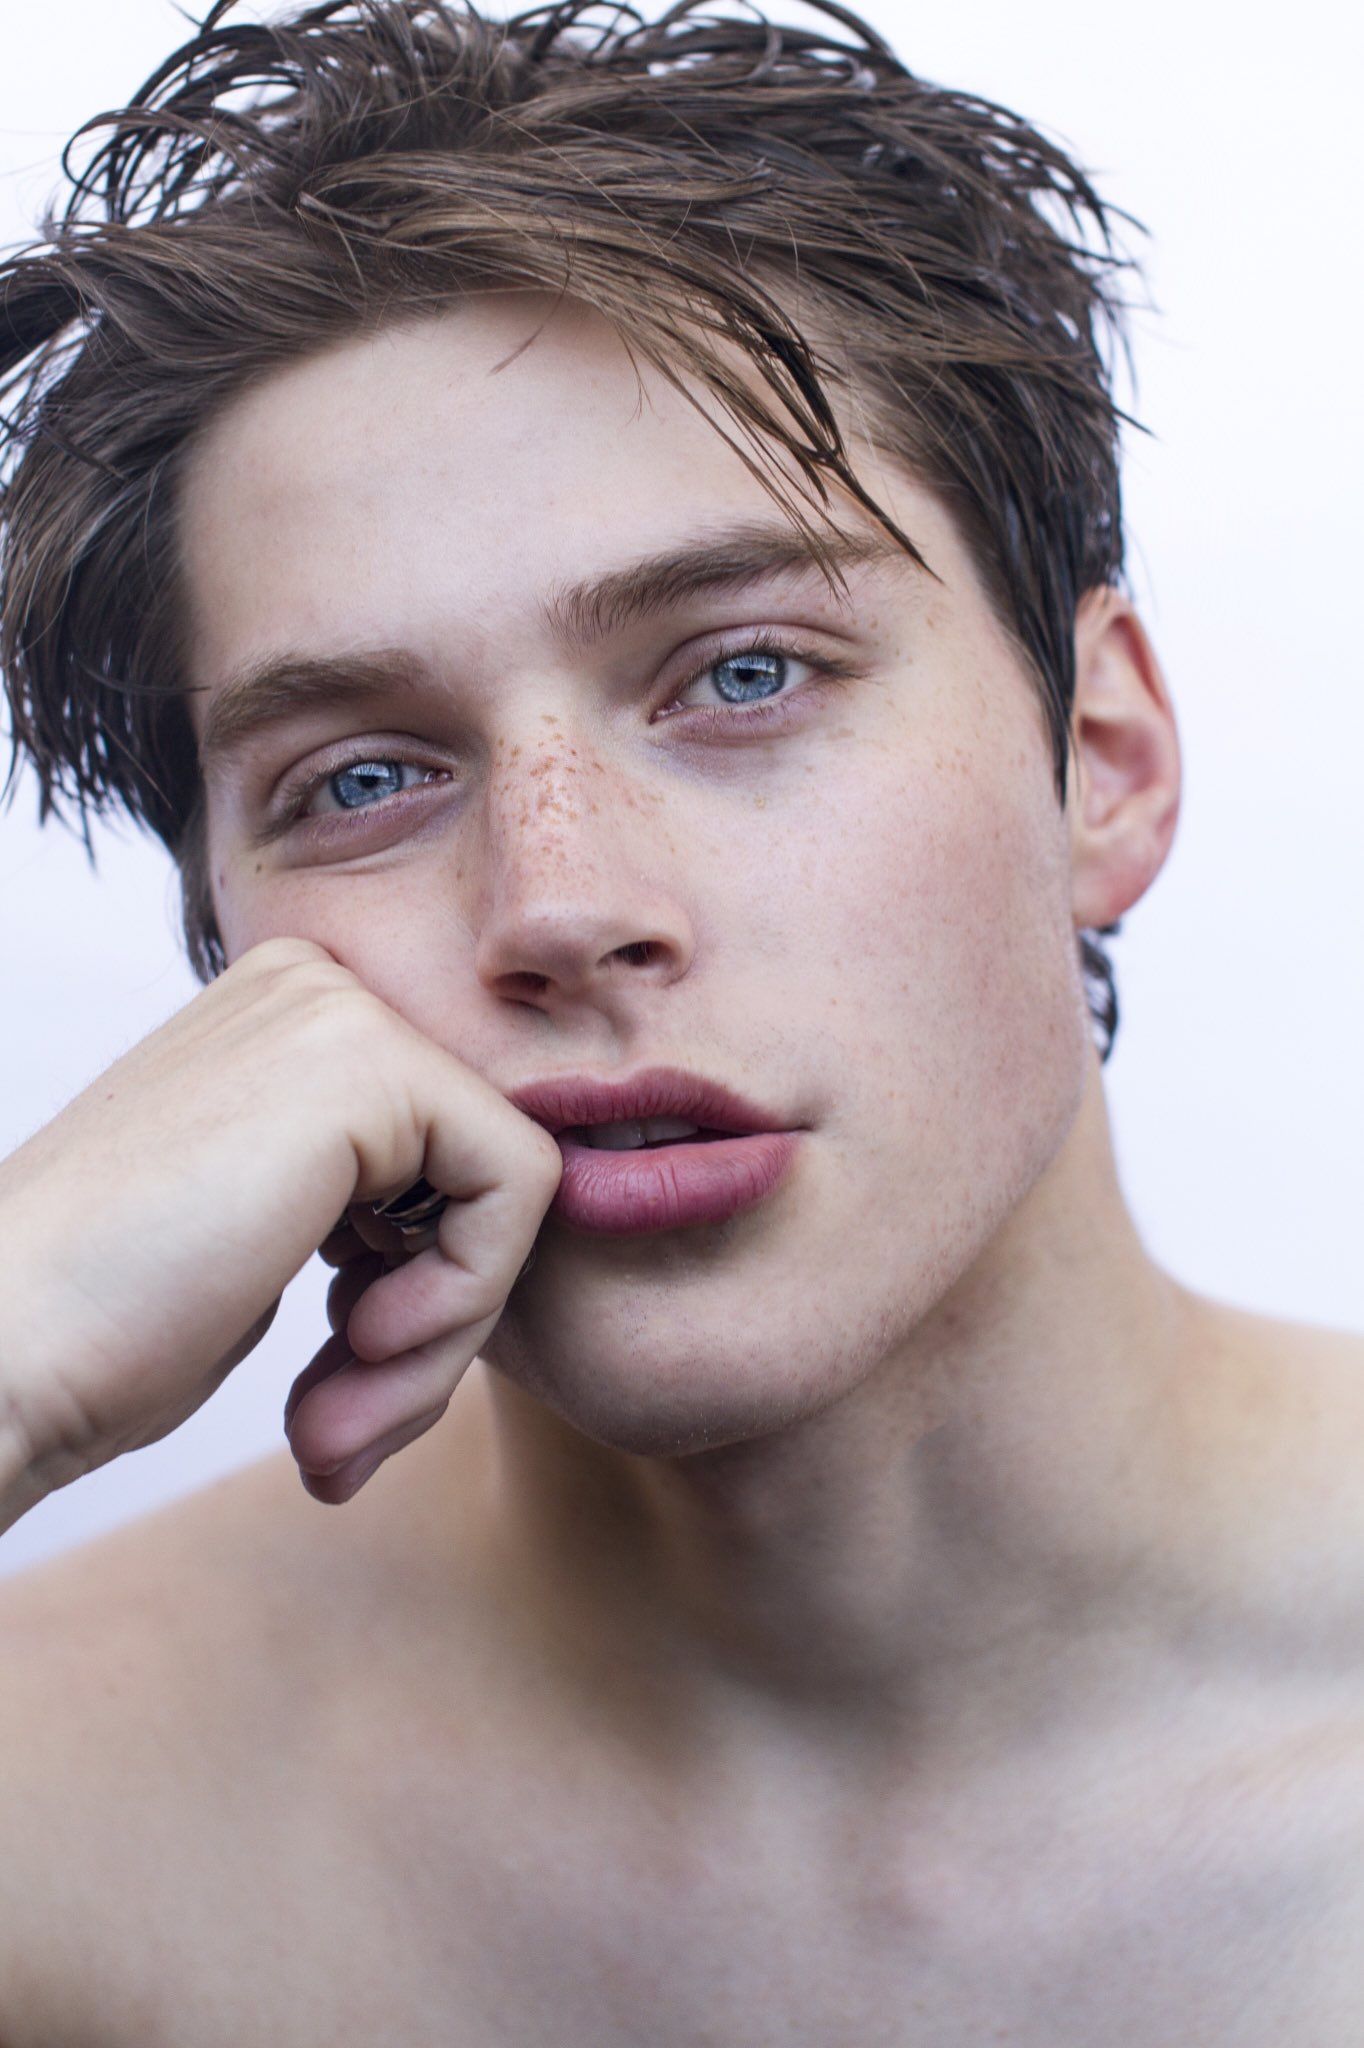
Label: Colored